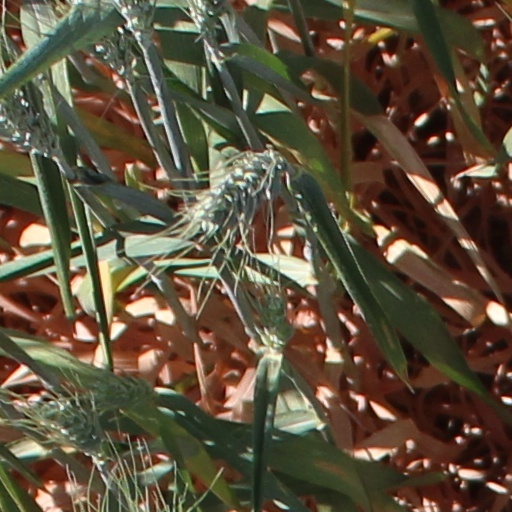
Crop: wheat